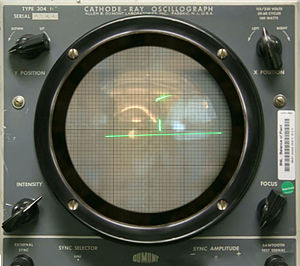
Tennis for Two
Tennis for Two er et tennisspil udviklet af William Higinbotham i 1958 på en analog datamaskine. Spillet vises på et oscilloskop. Det bliver regnet for at være et af de første dataspil som blev udviklet.